Victory Arch

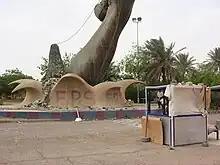
"Victory Arch" (detail) The giant hands appear to be bursting from the ground, with helmets of fallen soldiers scattered on the ground.

The monument consists of a pair of outstretched arms which appear to be exploding out of the ground, each holding a sword which meet at a central point. The swords, which are made of stainless steel, are based on the weapons carried by Sa'd ibn Abi Waqqas, the Arab leader at the Battle of Qadisiyya.